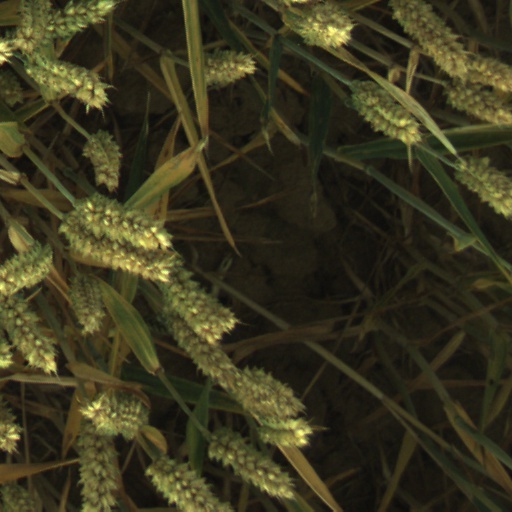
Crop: wheat